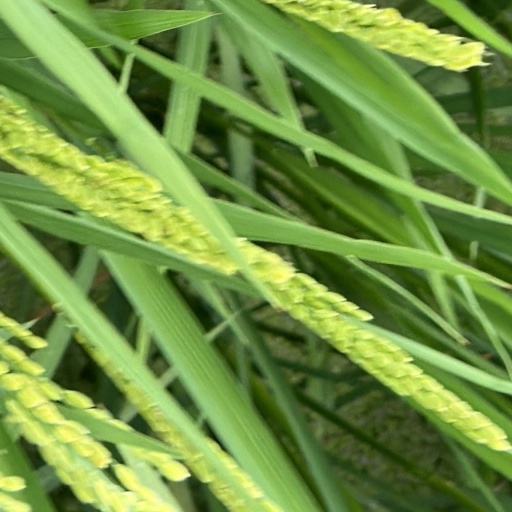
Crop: rice